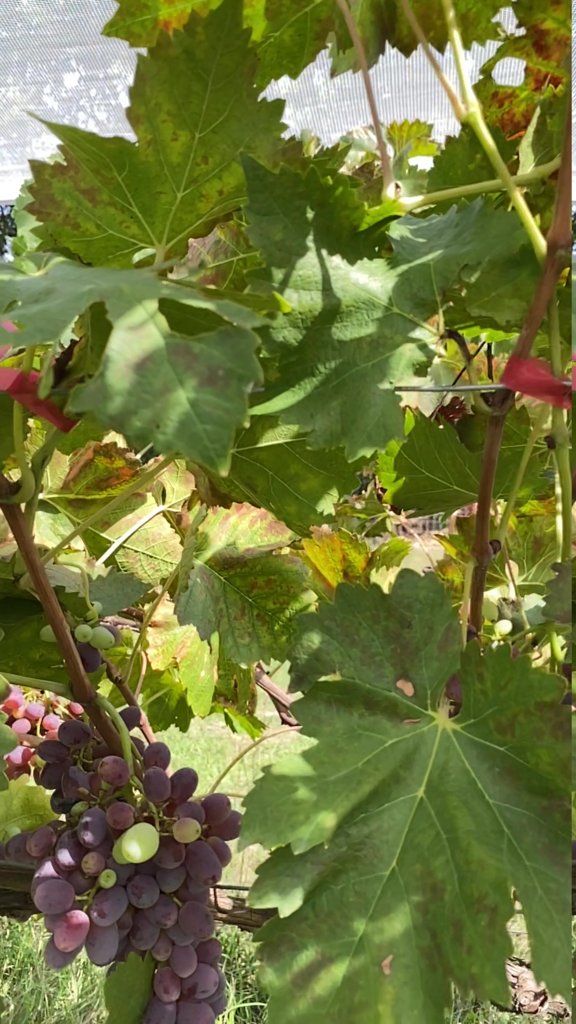
Berries visible: 76
Grape clusters: 3